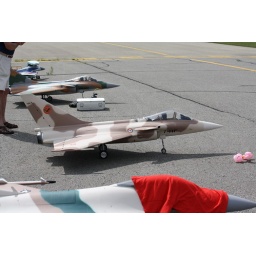
The Rafiel in the background ends up as a black column of smoke later. Very sad.